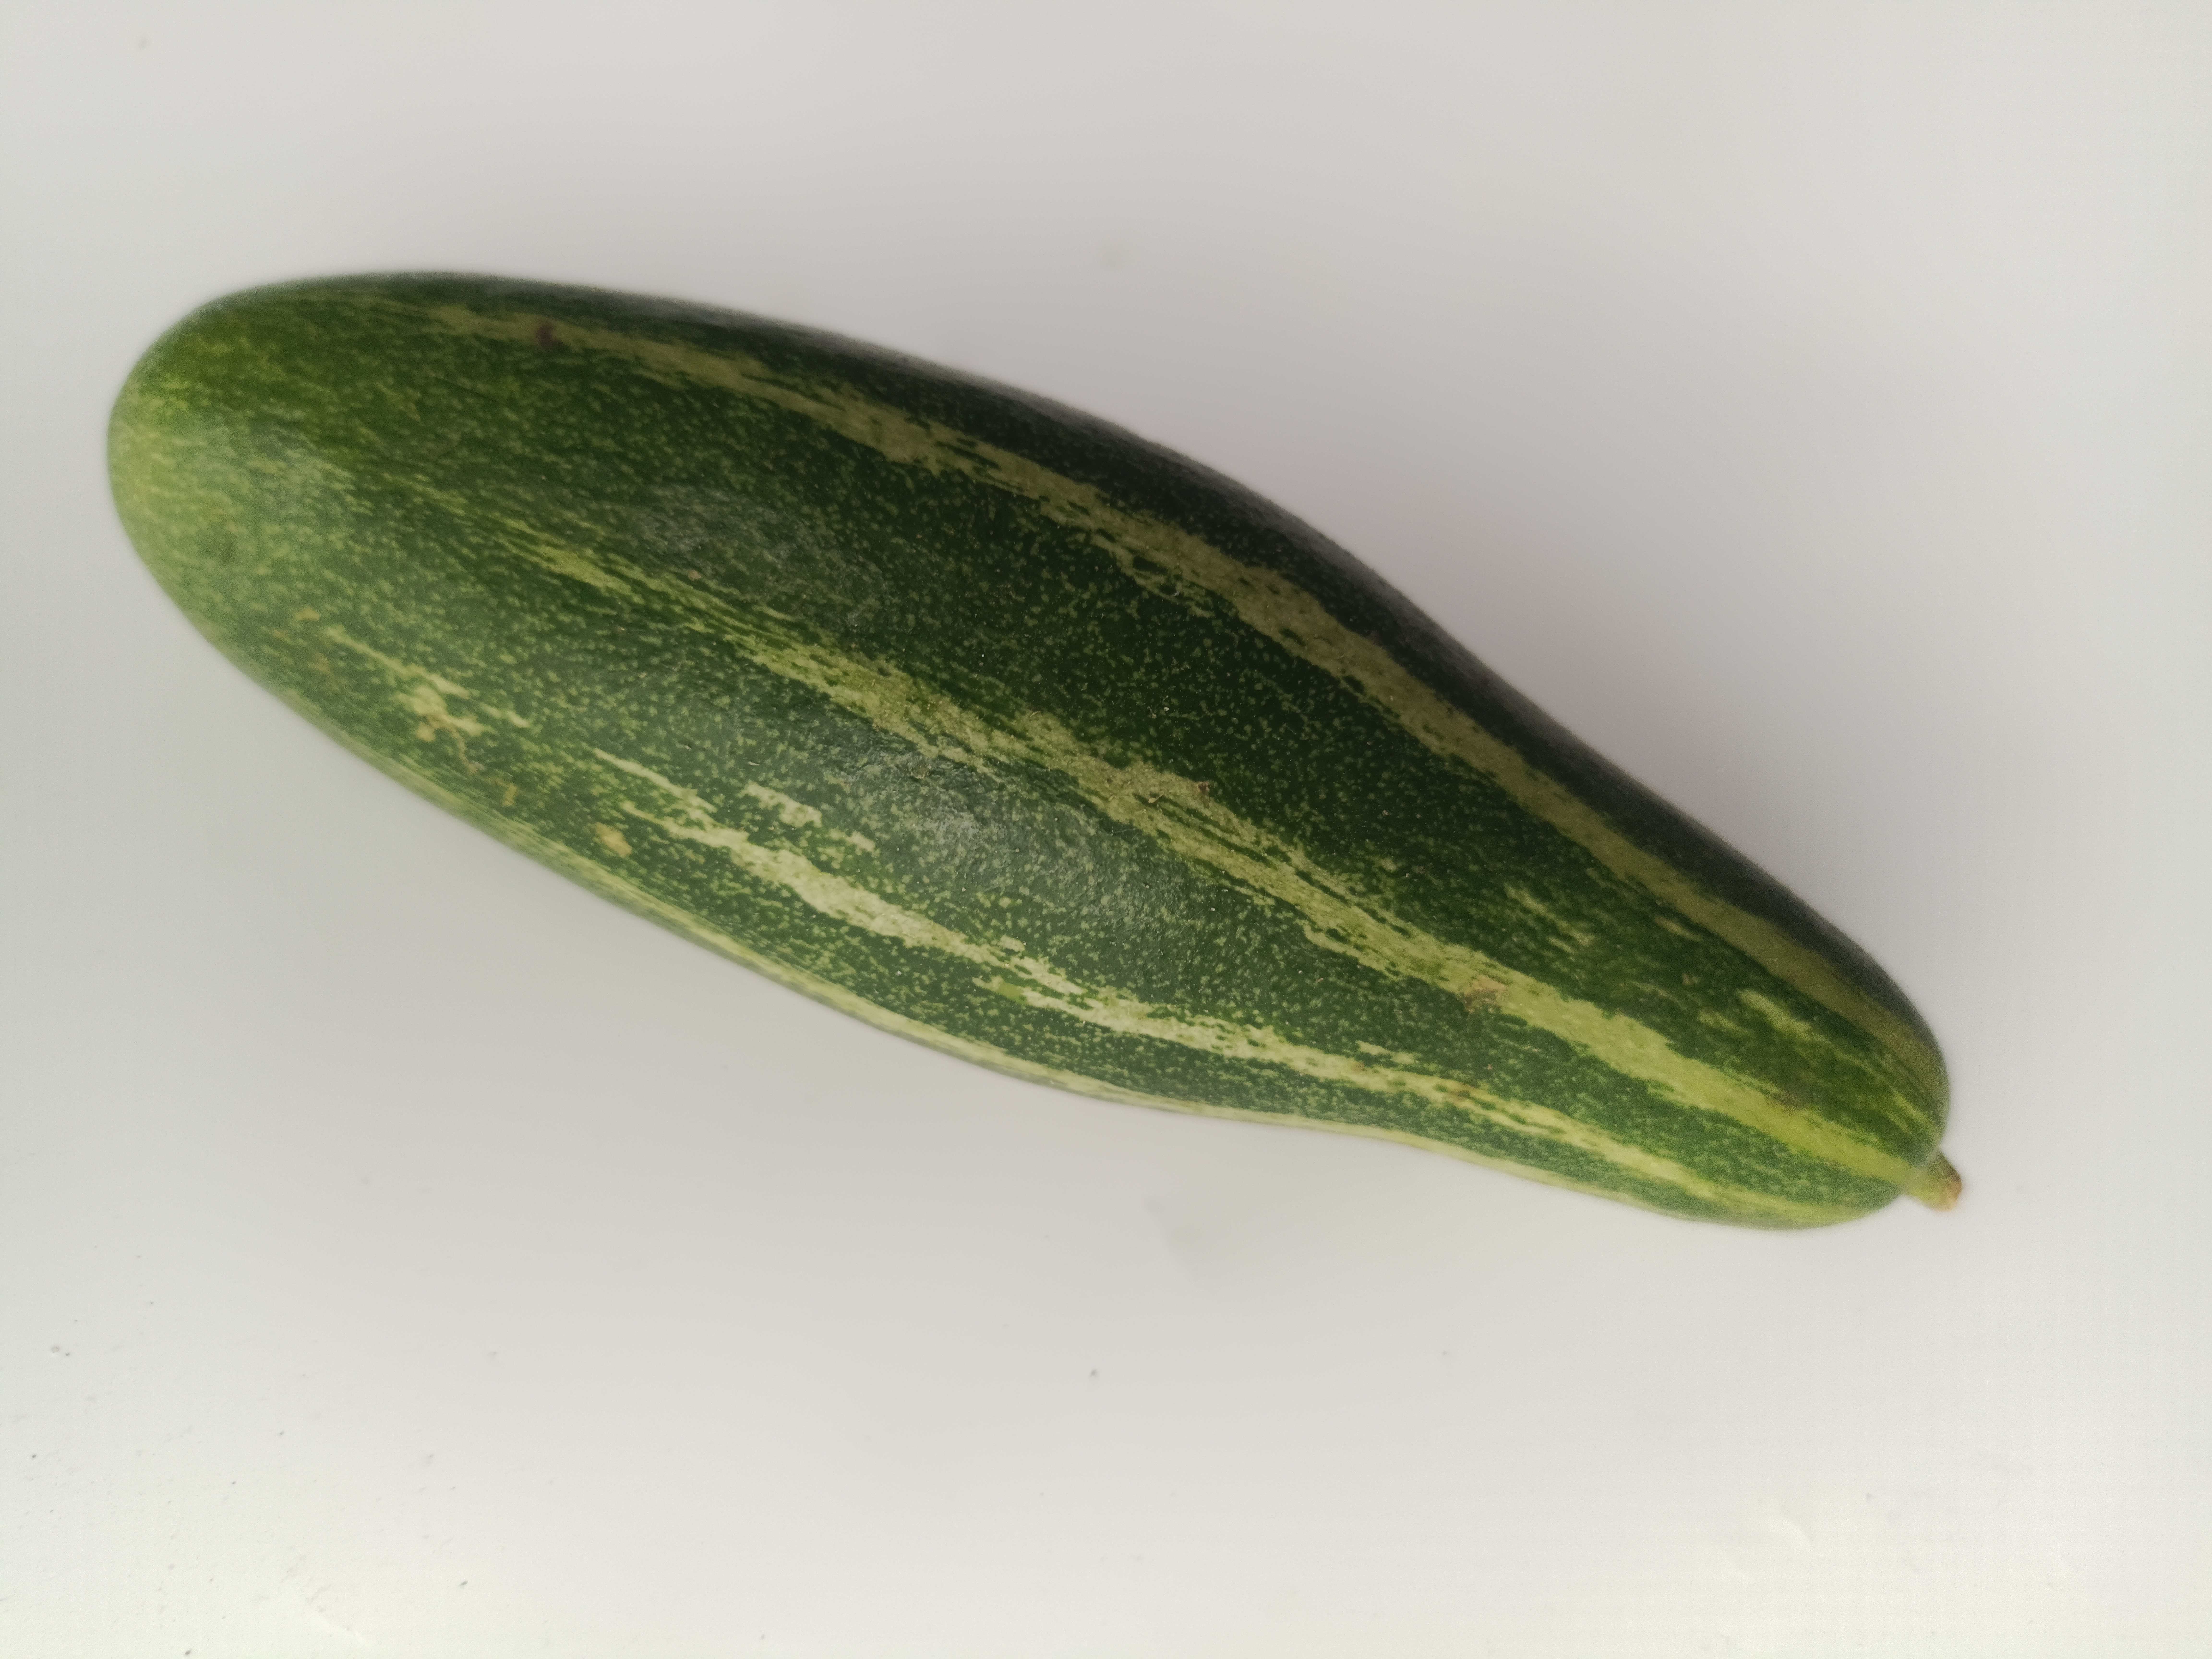
Label: Trichosanthes dioica